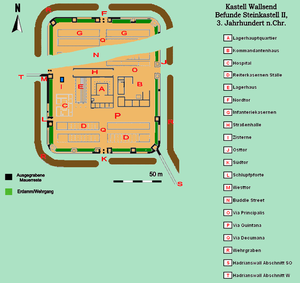
Cet article porte sur les forts et autres structures du mur d'Hadrien, système de fortifications fait de pierre et de terre et édifié de 122 à environ 128 dans l'ancienne province romaine de Bretagne, aujourd'hui en Cumbria et Northumberland dans le nord de l'Angleterre.